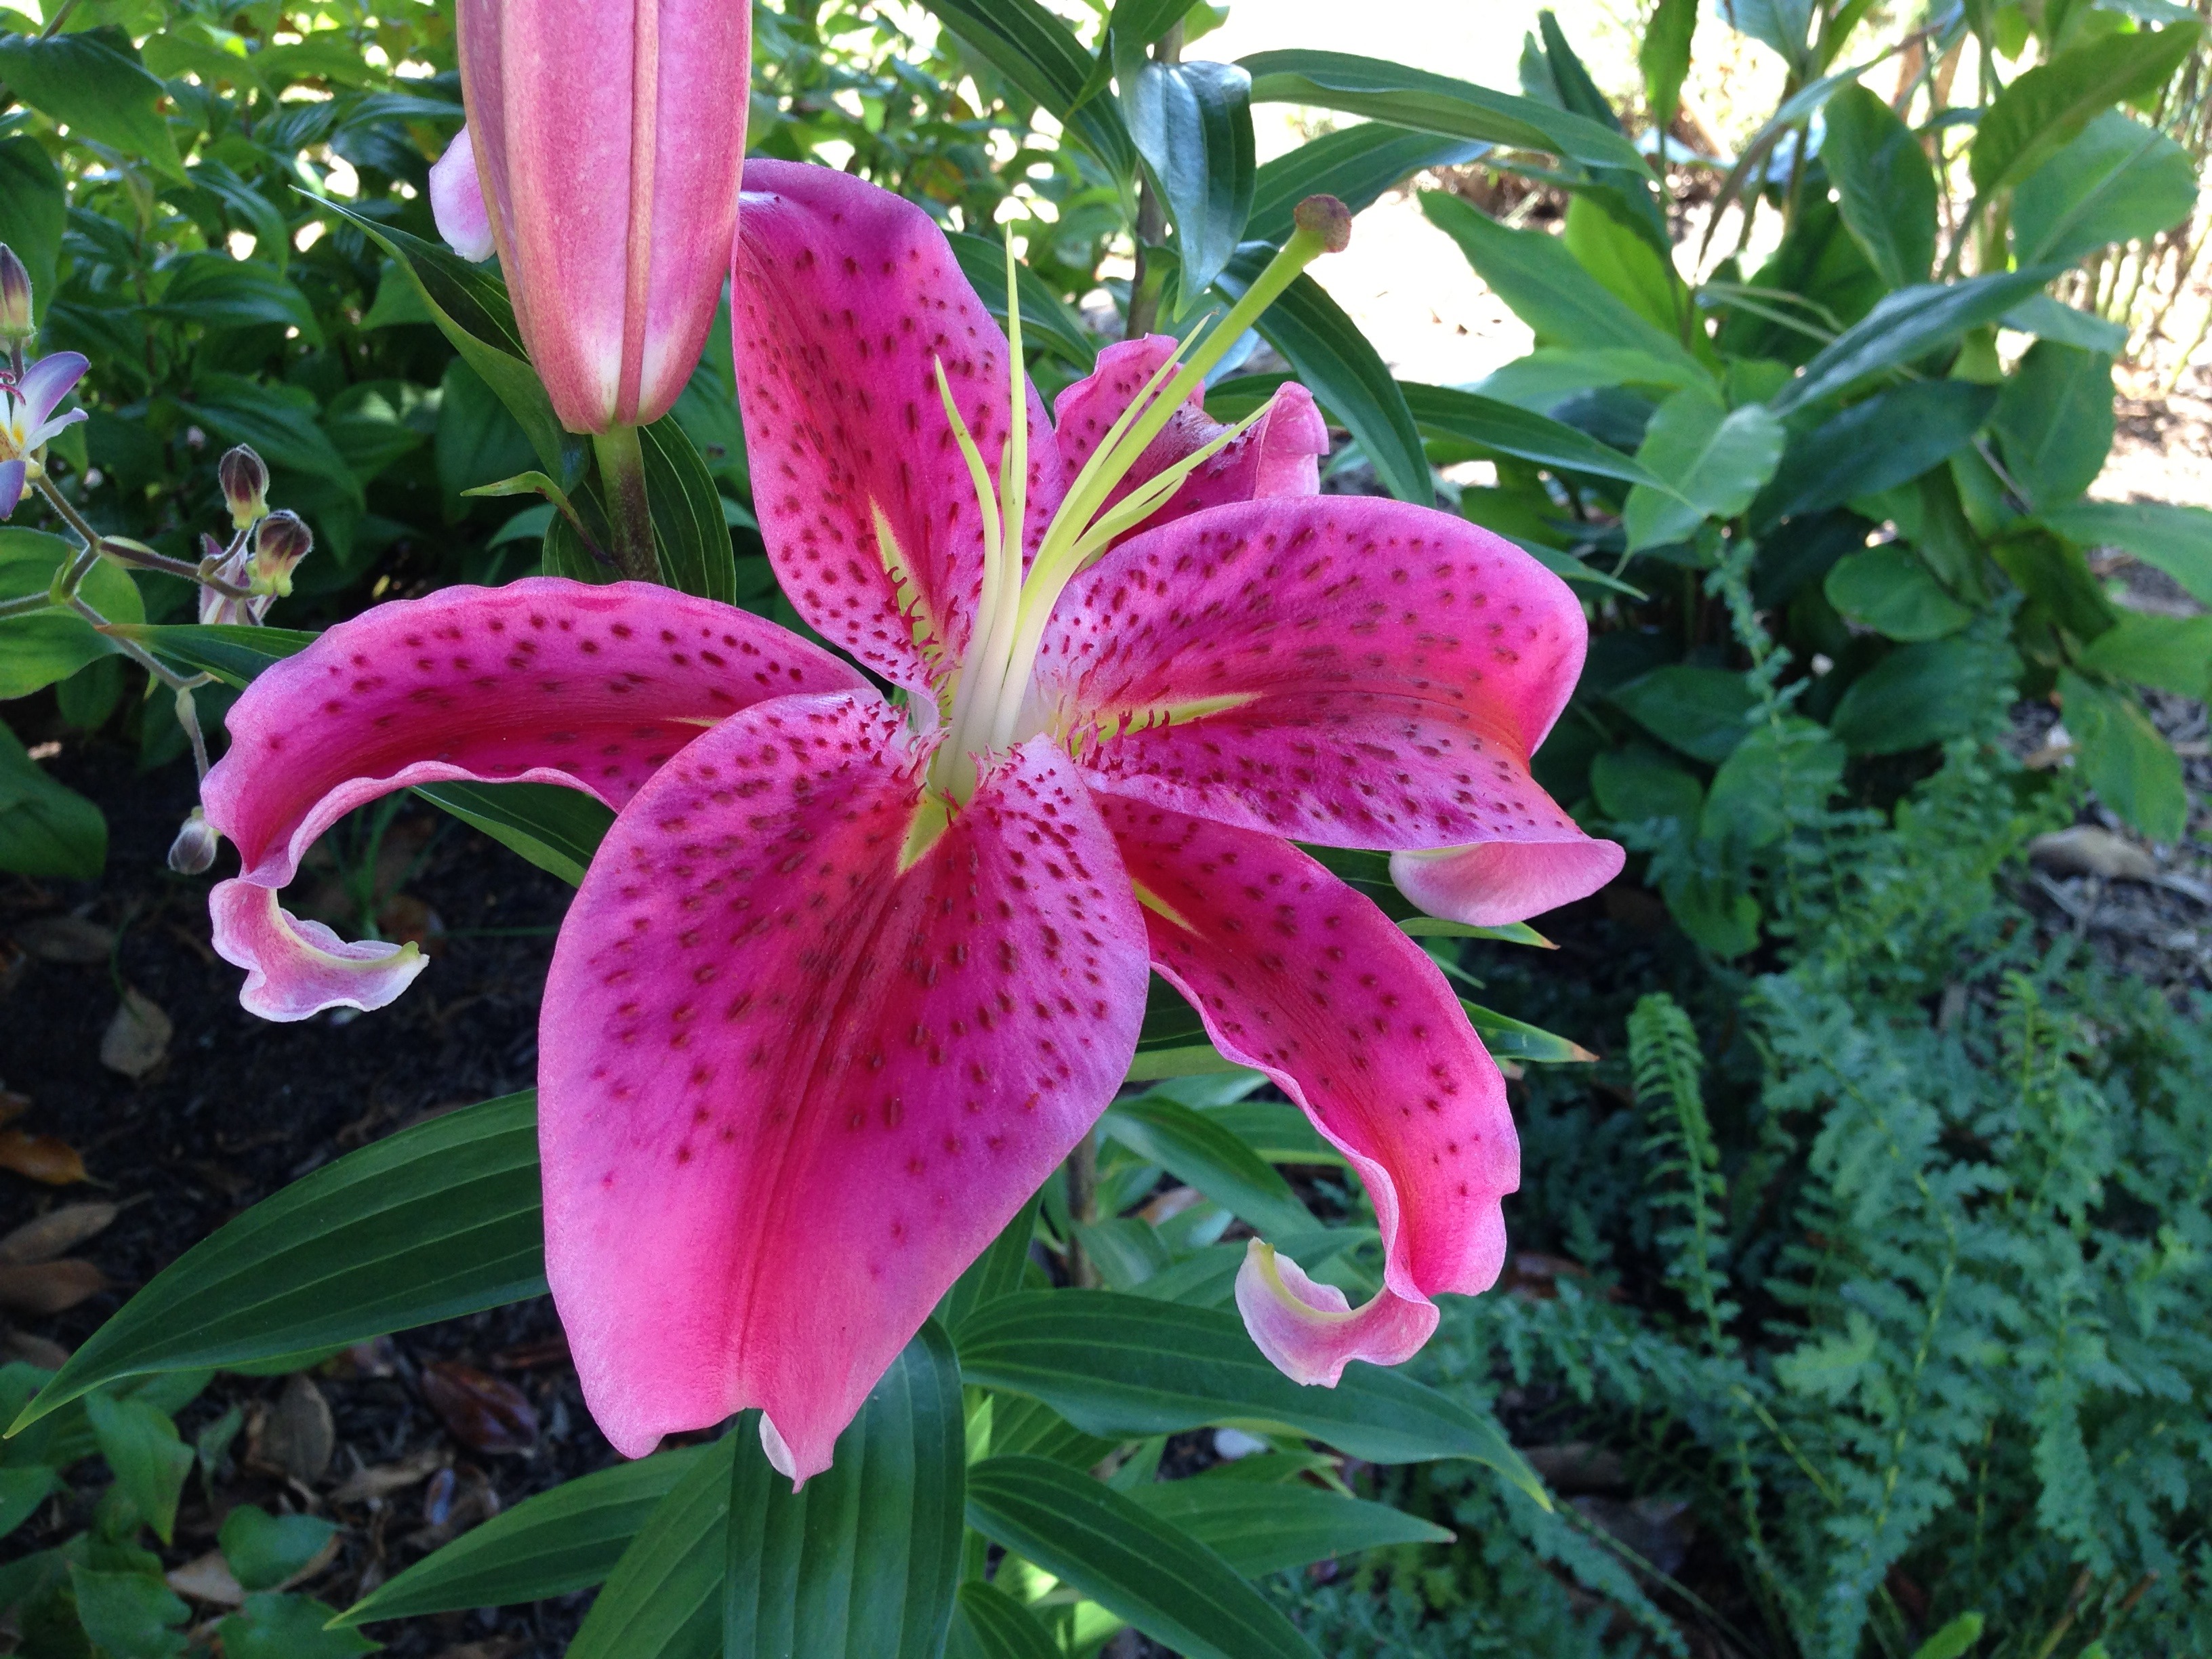
blossom, plant, stem, leaf, flower, petal, bloom, floral, environment, herb, natural, botany, agriculture, flora, botanical, wildflower, outdoors, vegetation, lily, hibiscus, horticulture, organic, flowering plant, lily family, land plant, biltmore gardens